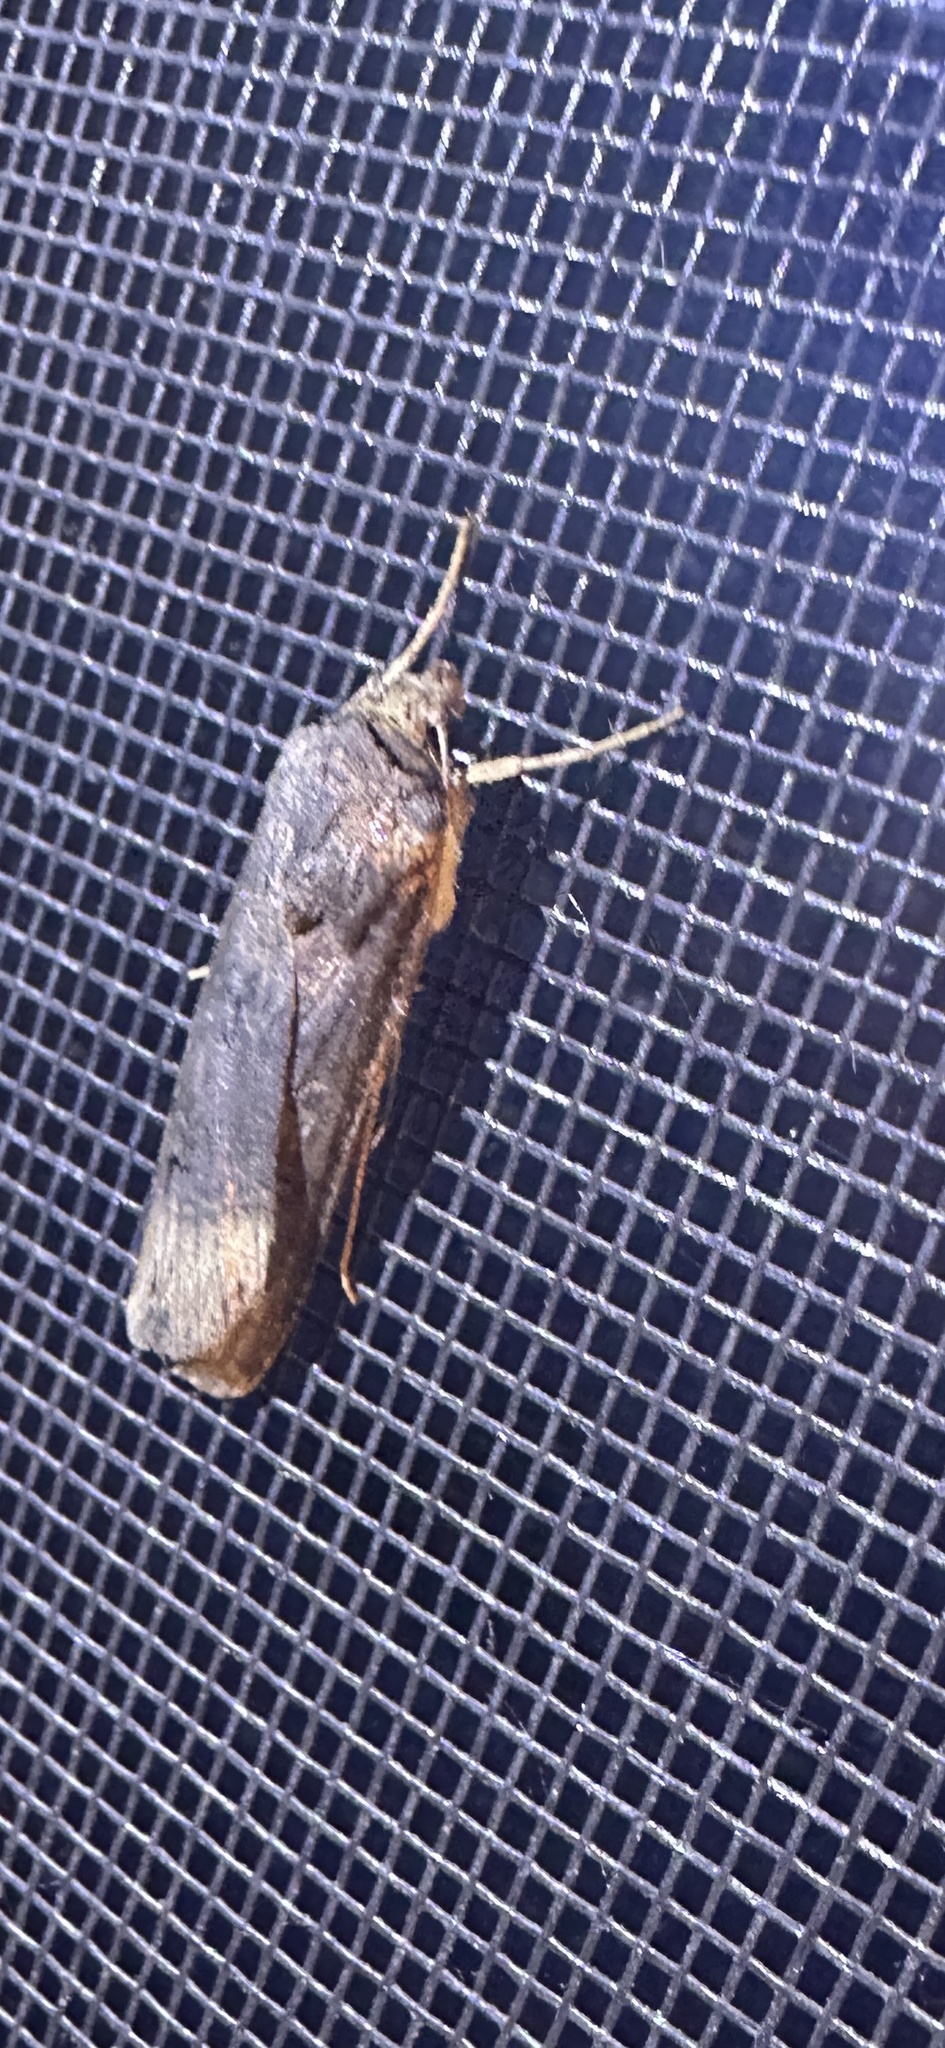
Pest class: cutworms